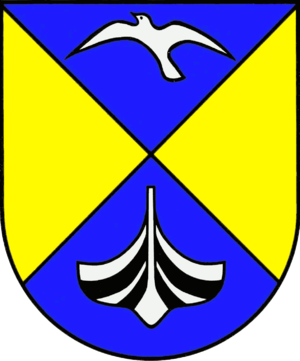
Brodersby est une commune de l'arrondissement de Schleswig-Flensbourg, Land de Schleswig-Holstein.